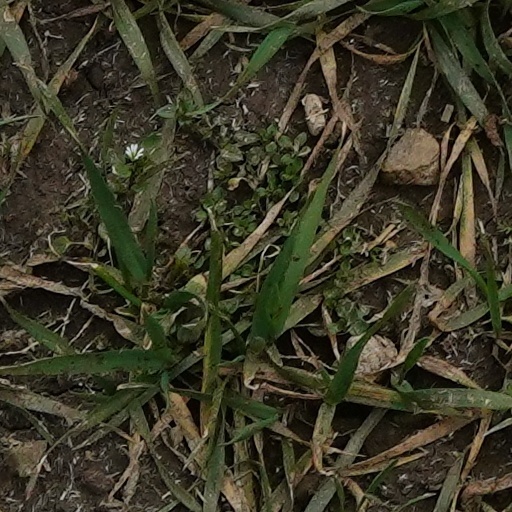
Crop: wheat